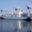
Label: ship